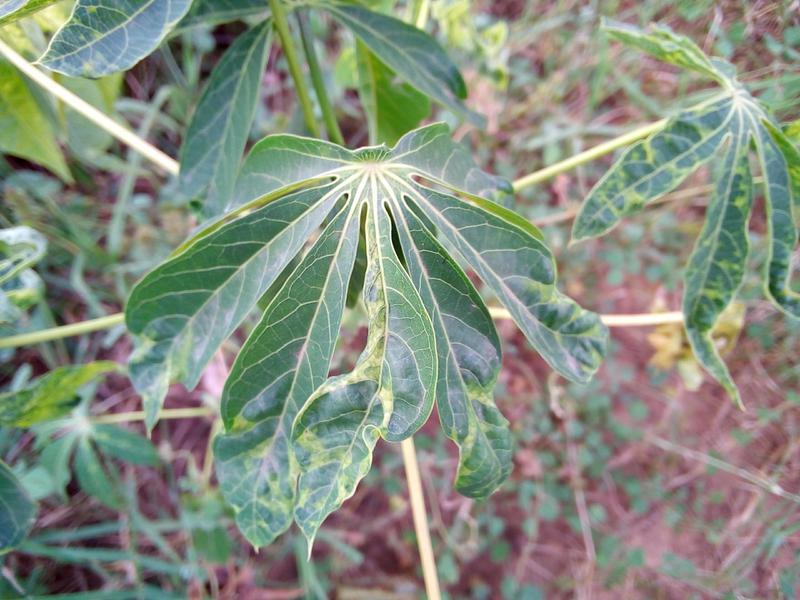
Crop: cassava
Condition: mosaic_disease